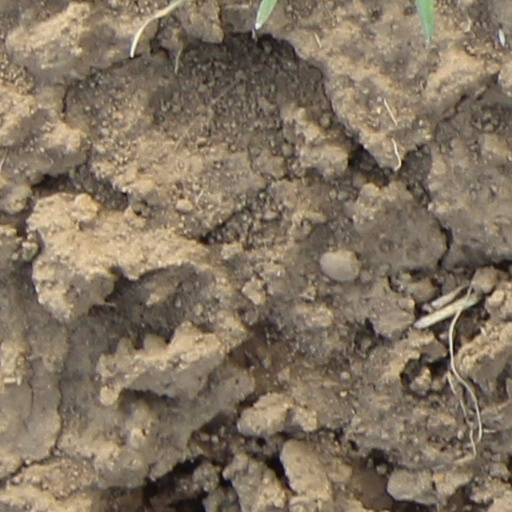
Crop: wheat